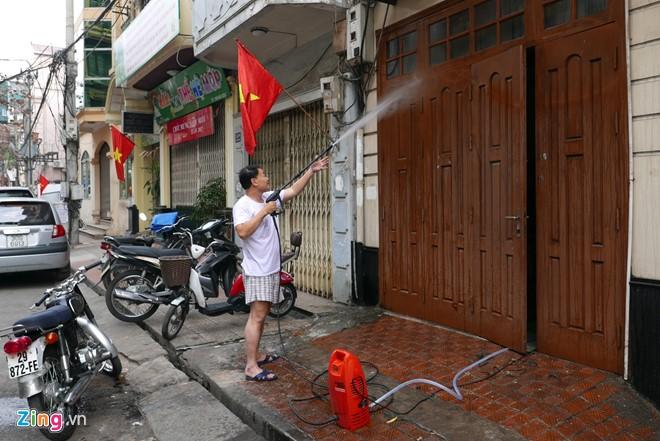
người đàn ông mặc áo trắng đang có hành động xịt nước